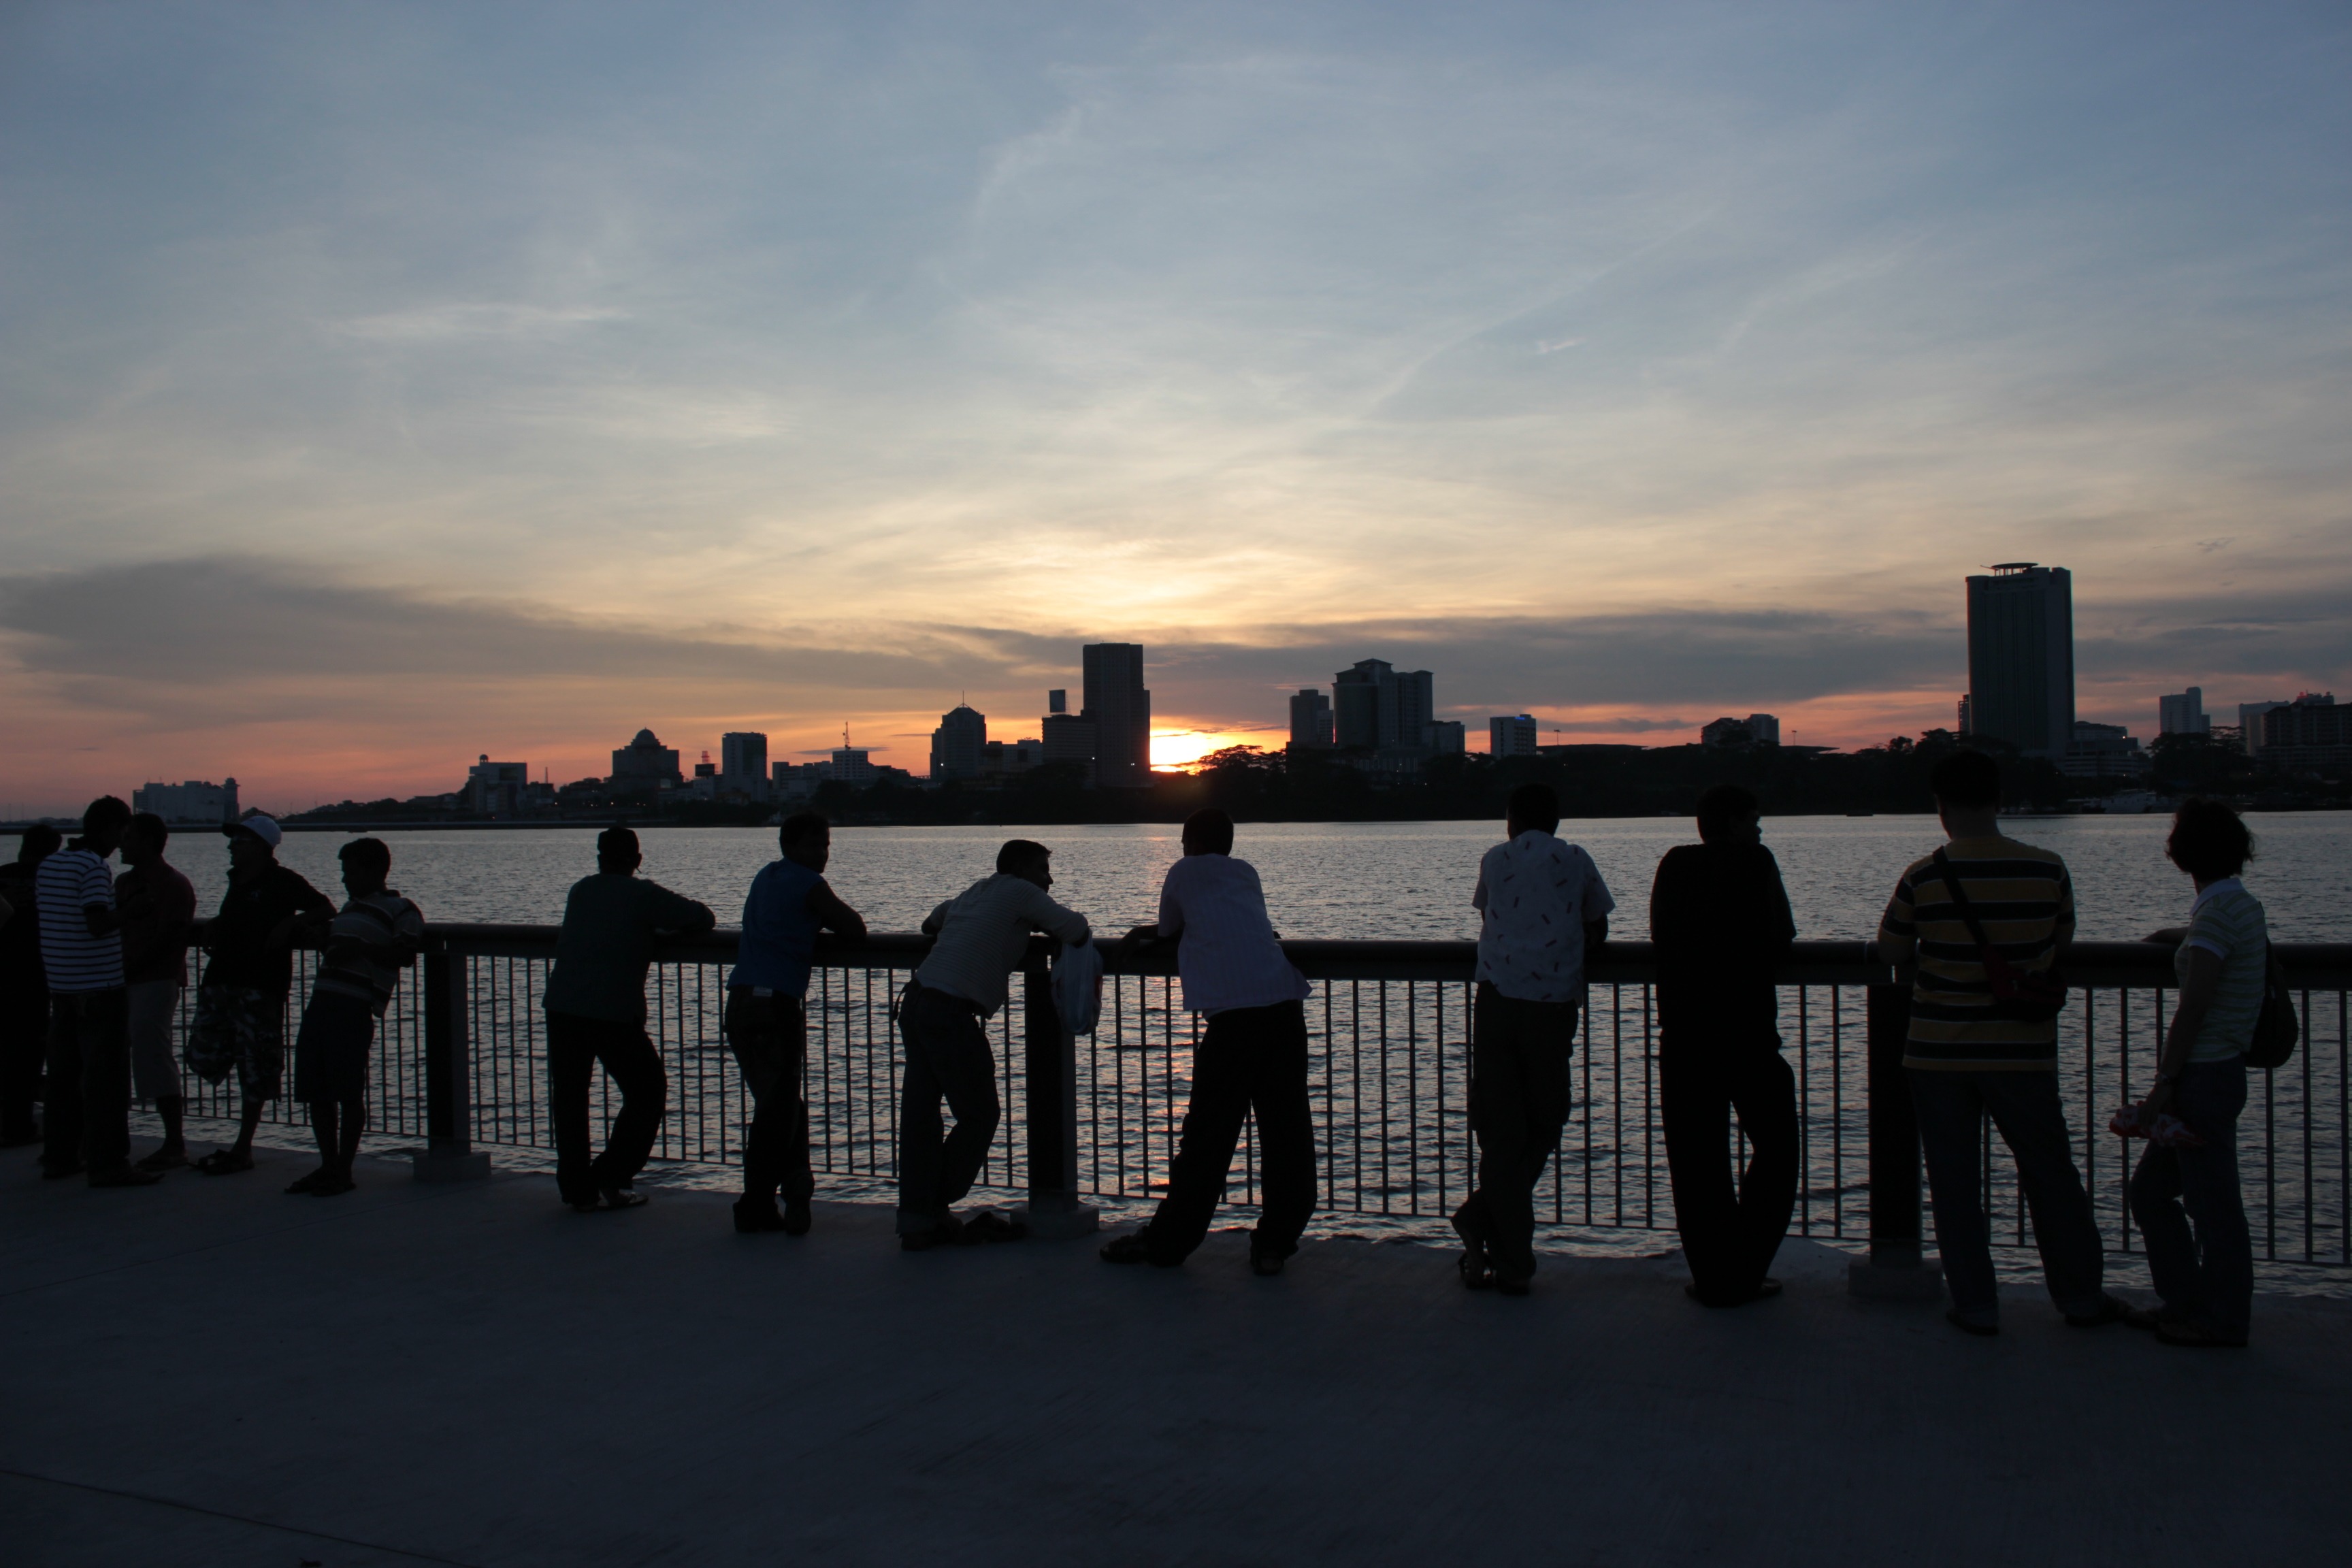
sea, horizon, silhouette, person, cloud, people, sky, sunrise, sunset, skyline, sunlight, morning, dawn, dusk, evening, reflection, outdoors, men, silhouettes, shape